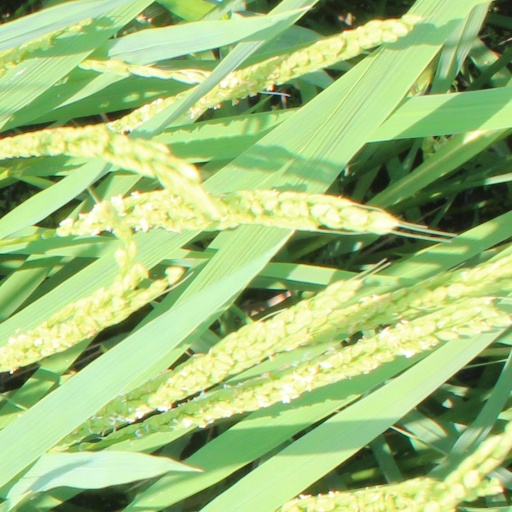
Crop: rice